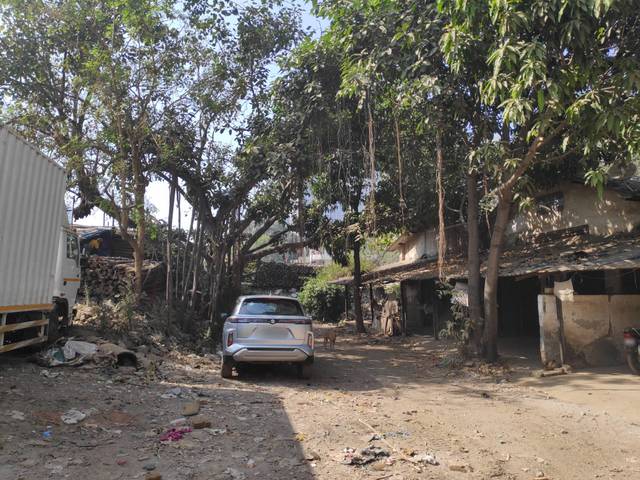
Region: India
Coordinates: 19.151, 72.845